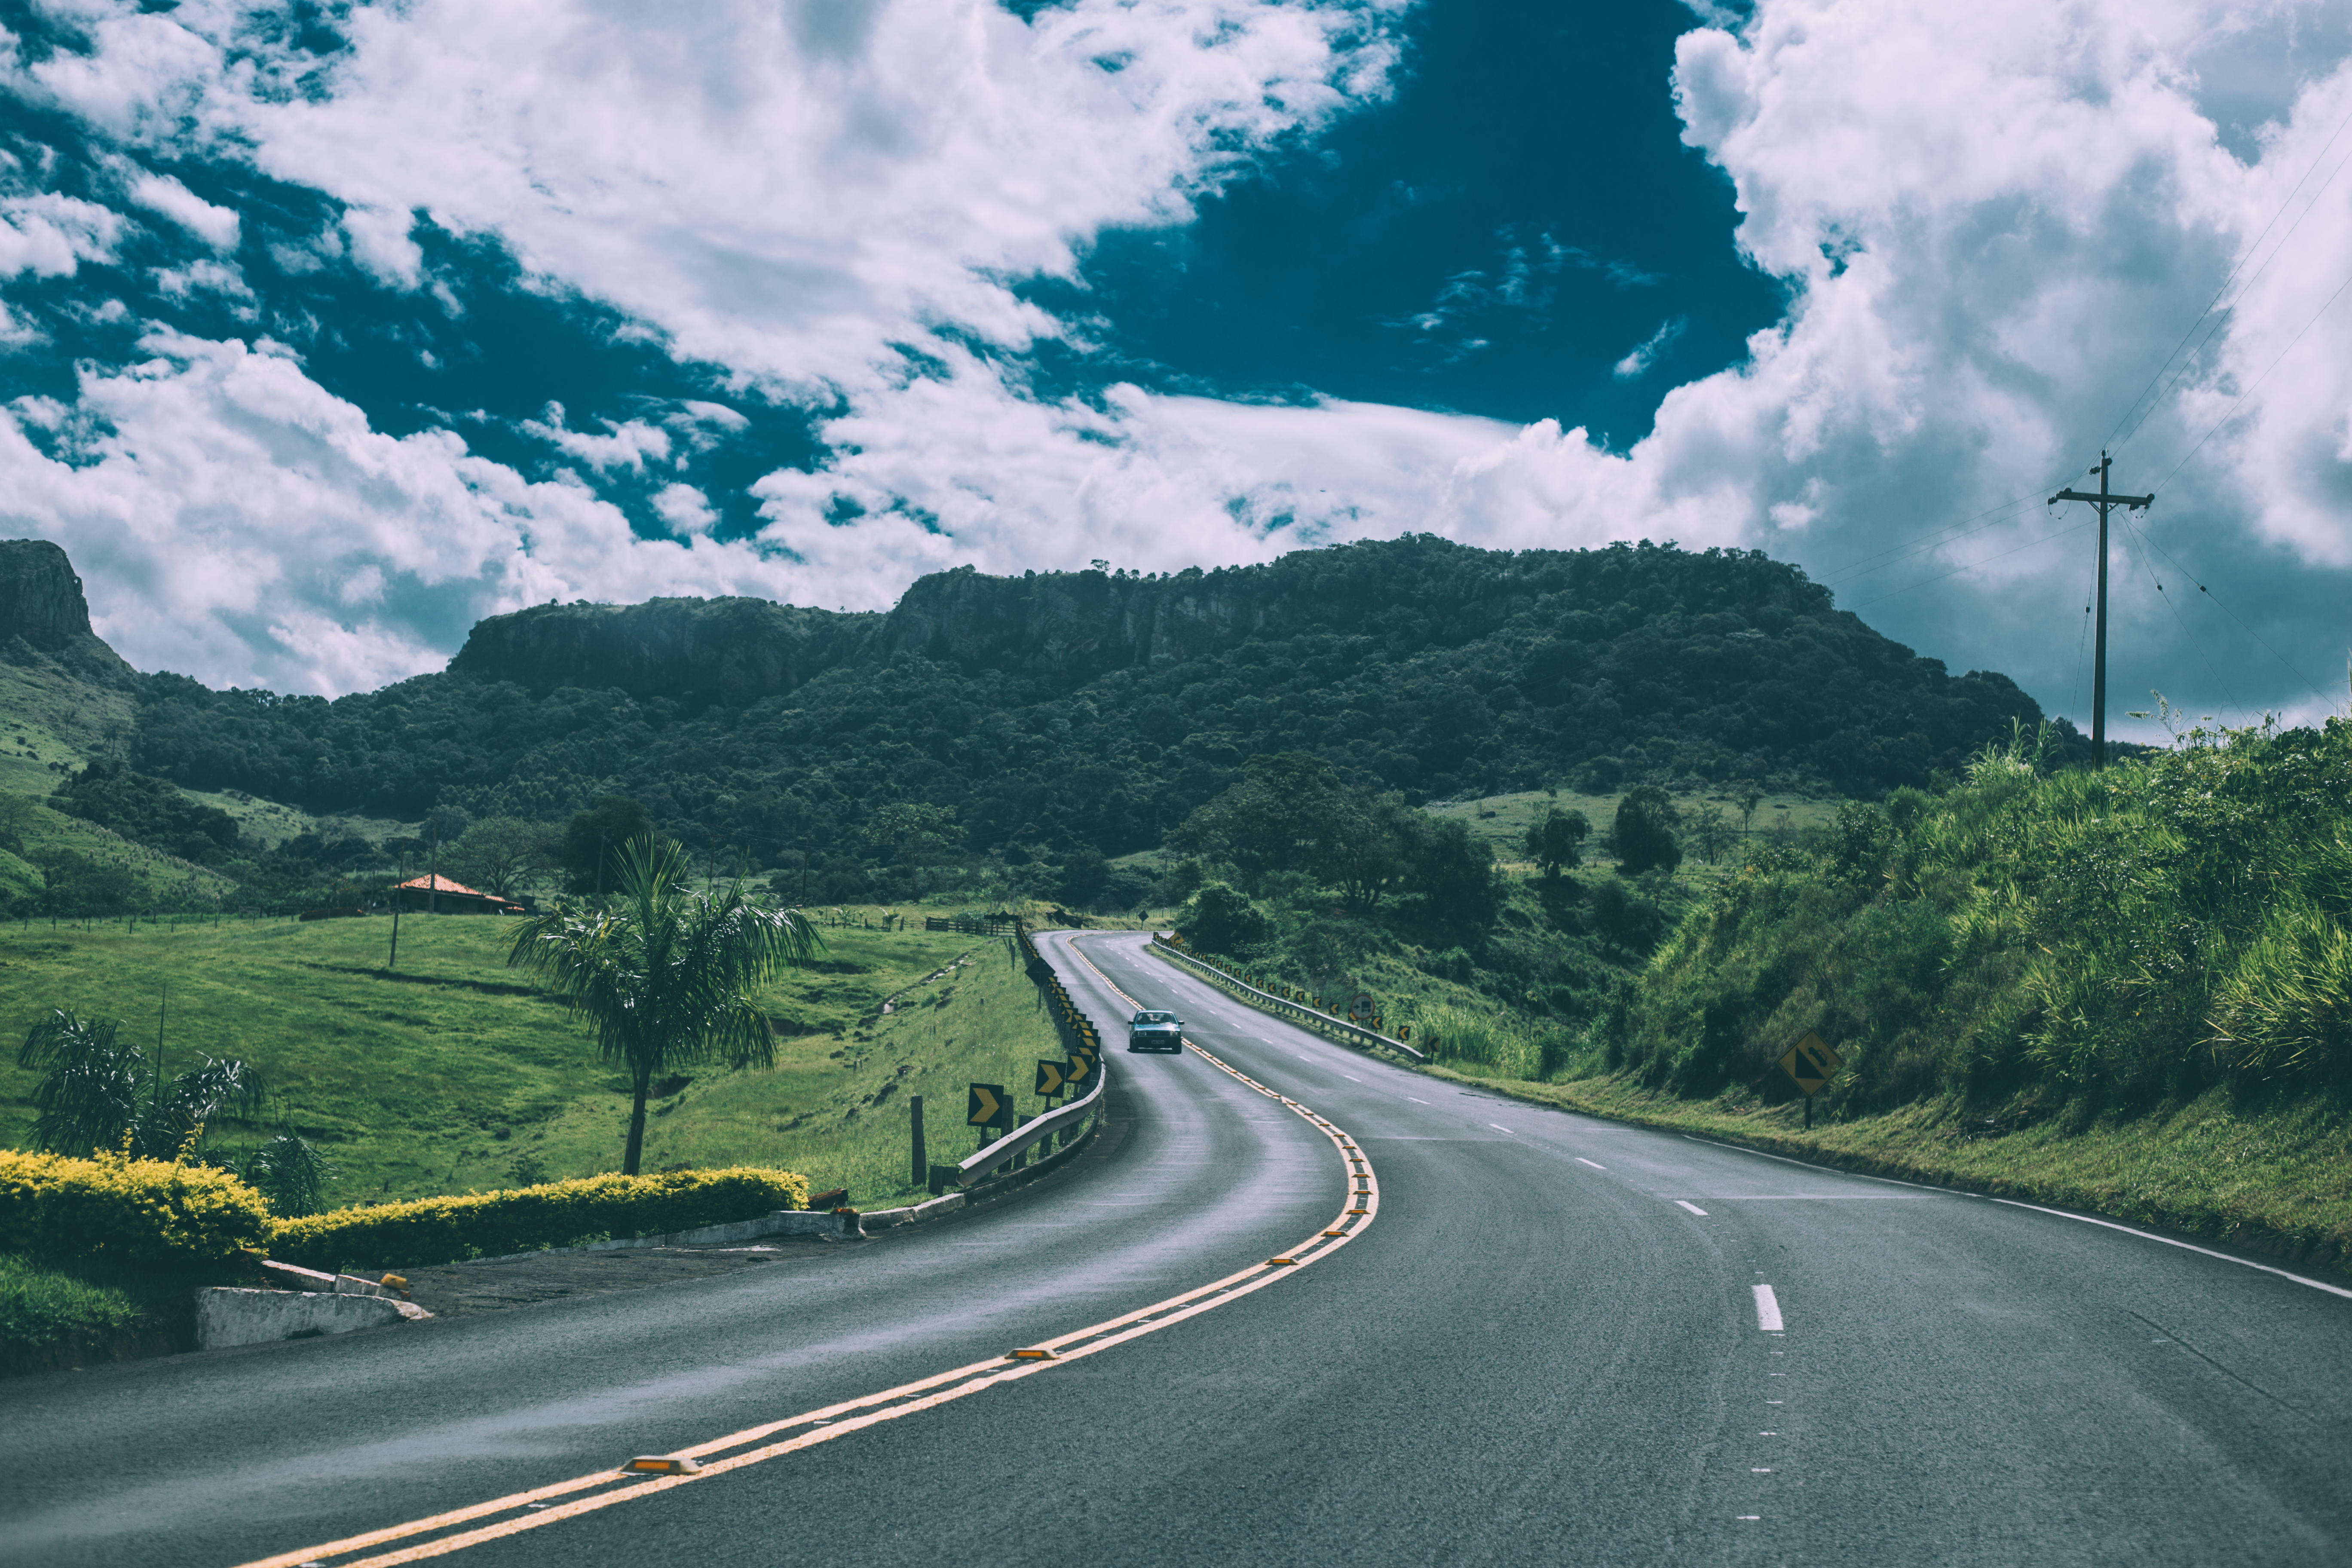
grass, mountain, cloud, road, street, car, countryside, highway, driving, mountain range, tarmac, lane, road trip, clouds, fields, mountains, infrastructure, power lines, mountain pass, nonbuilding structure, controlled access highway